Atlantic City (1980 film)

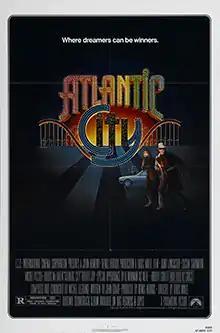
Theatrical release poster

Atlantic City is a 1980 romantic crime film directed by Louis Malle from a screenplay by John Guare. It stars Burt Lancaster and Susan Sarandon in the leading roles, with a supporting cast featuring Kate Reid, Michel Piccoli, Robert Joy, Hollis McLaren, and Al Waxman. A co-production between French and Canadian companies filmed in late 1979, it was released in France and West Germany in September 1980 and in the United States later that year by Paramount Pictures.